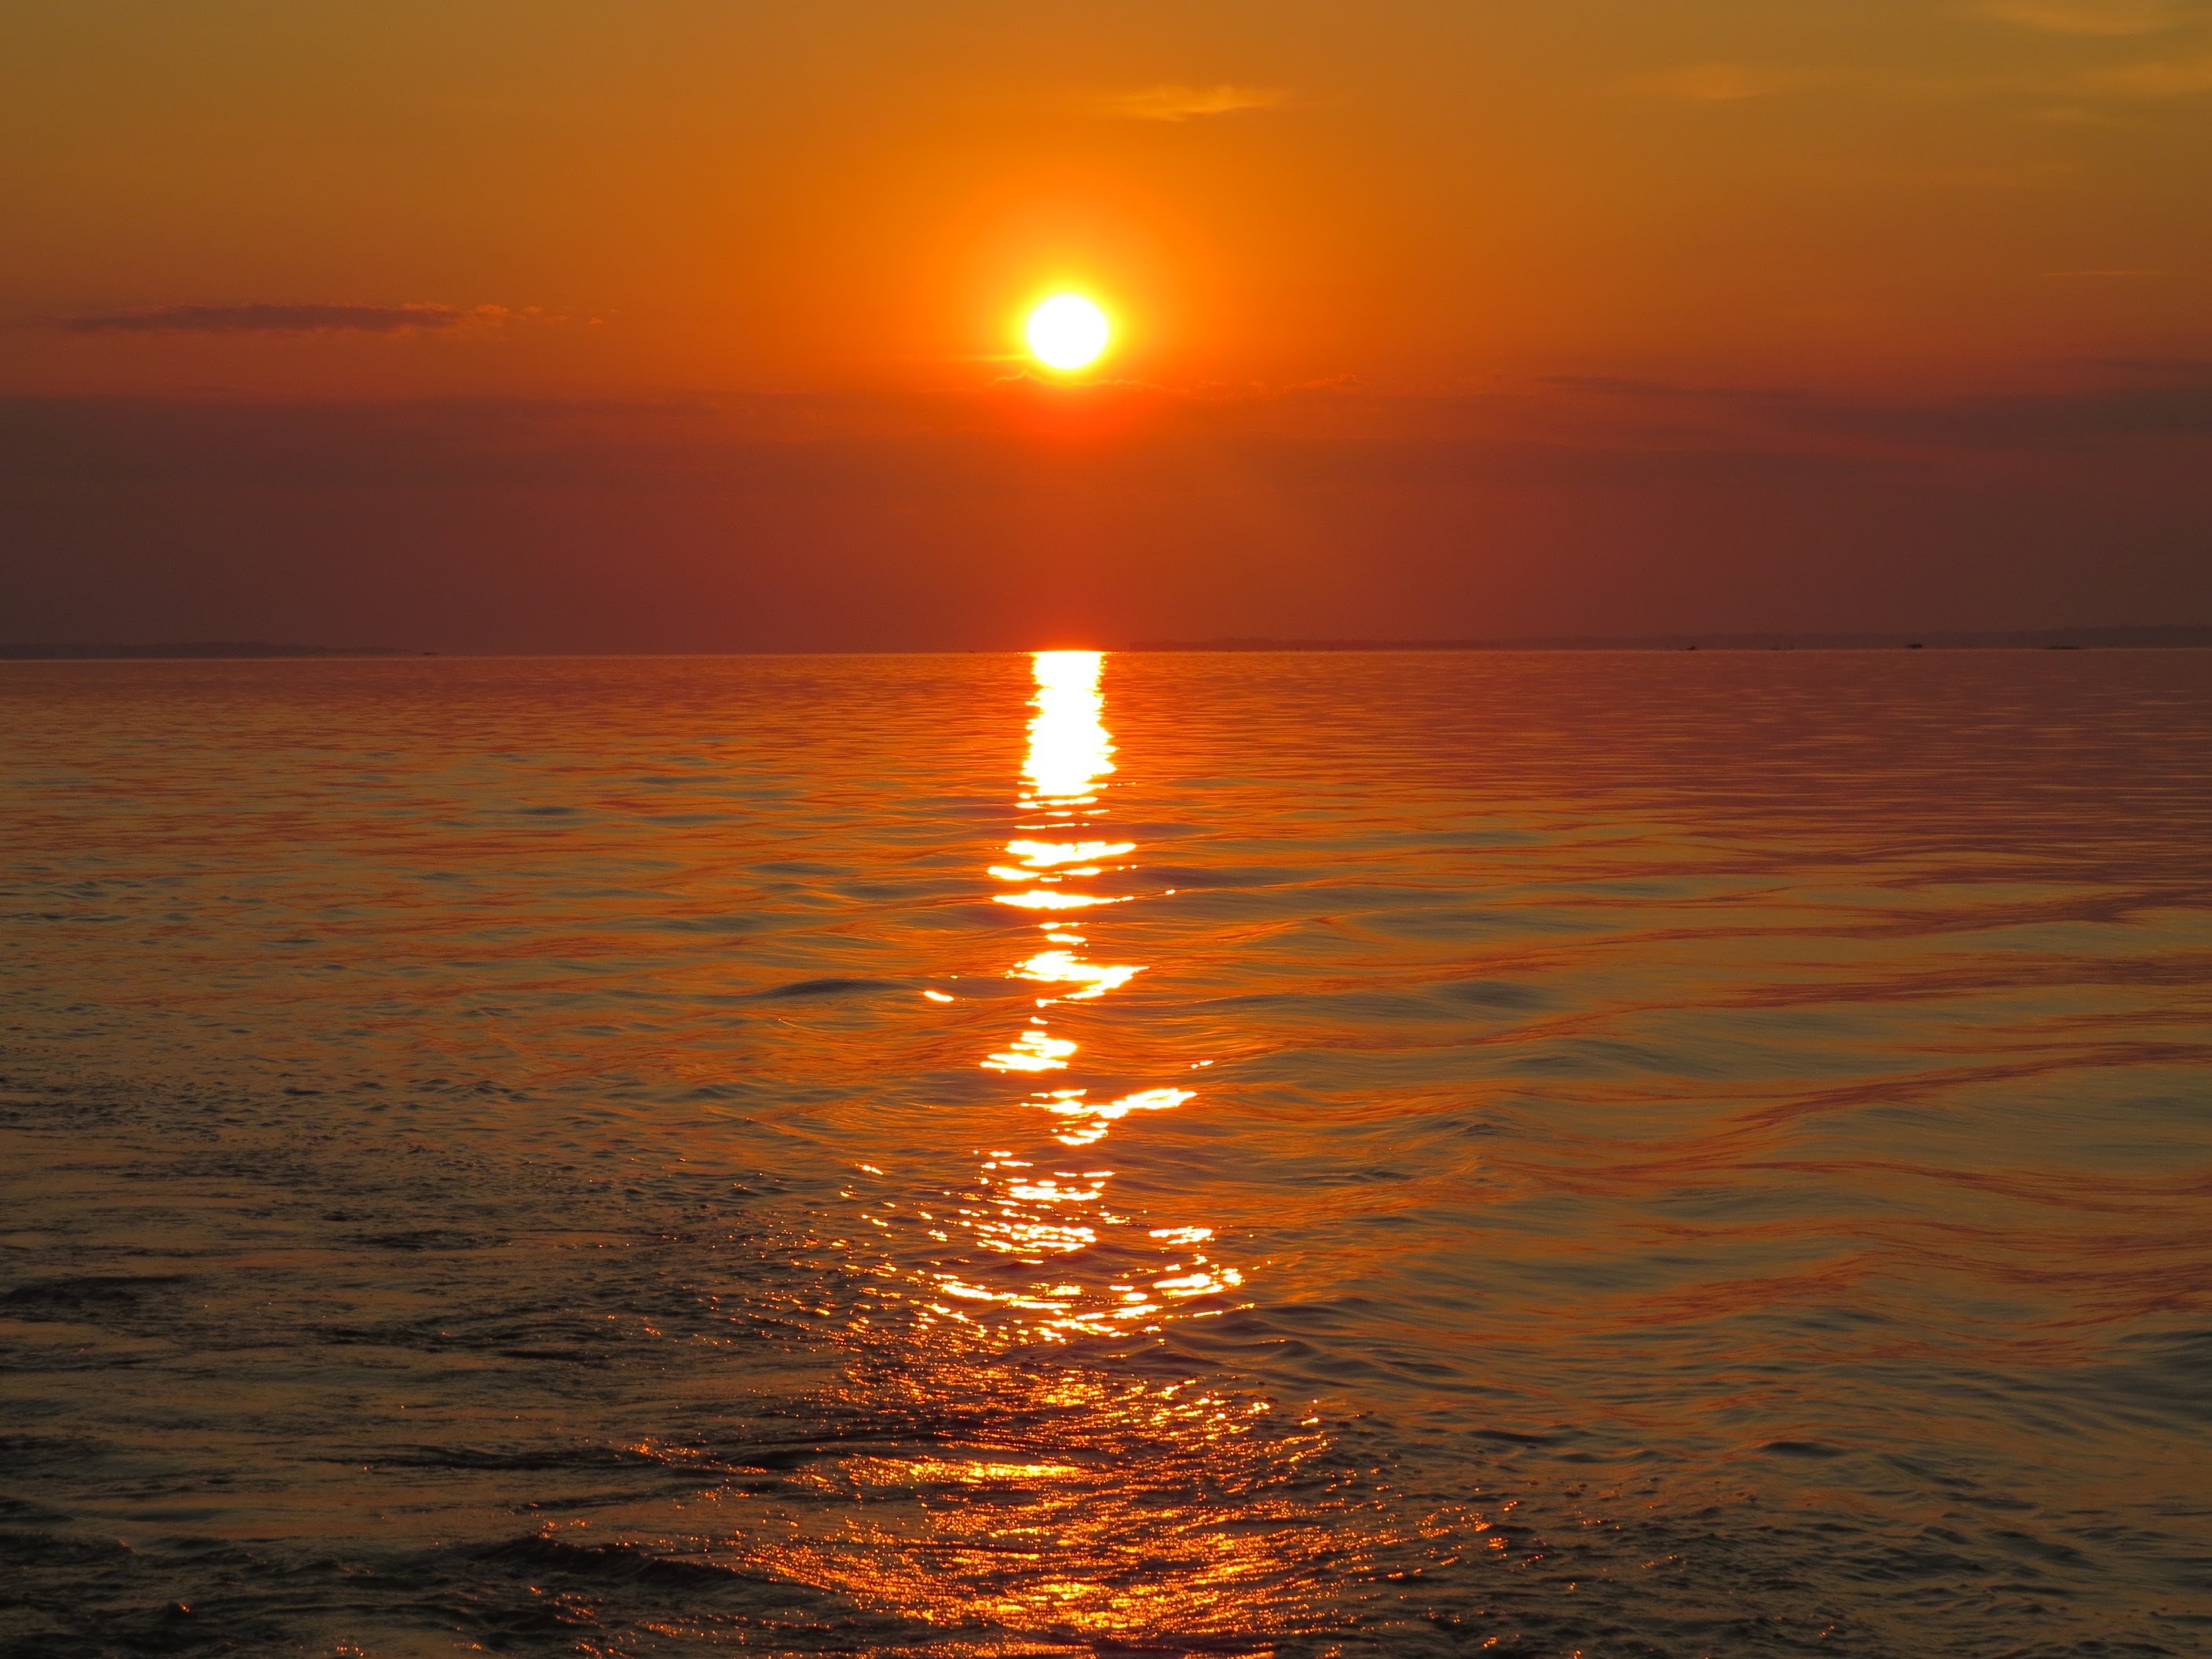
sea, coast, ocean, horizon, sun, sunrise, sunset, sunlight, morning, wave, dawn, dusk, evening, reflection, tropical, sol, amazonas, afterglow, wind wave, red sky at morning, amazon river